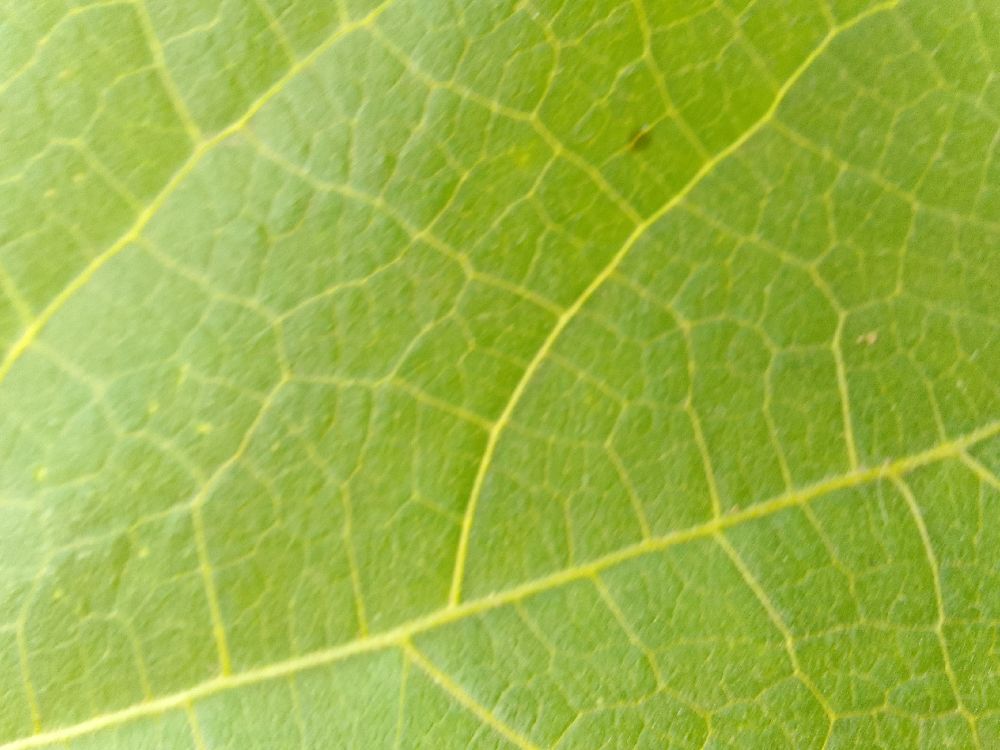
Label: healthy